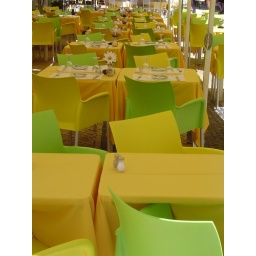
yellow and green seats in an empty restaurant